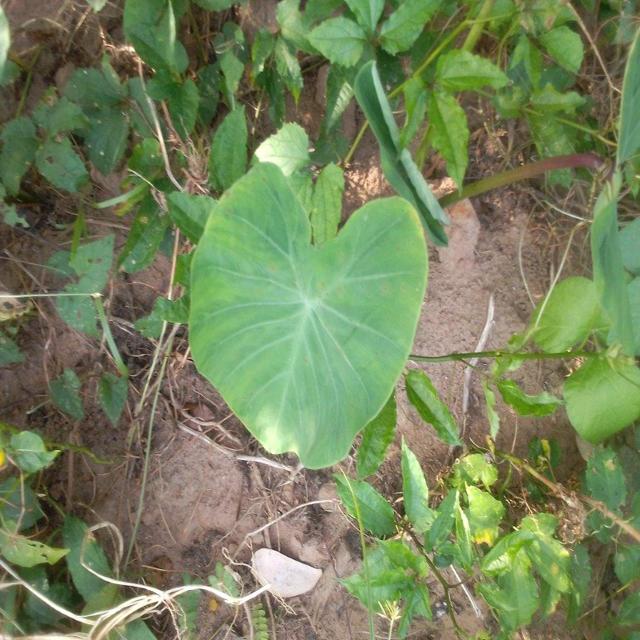
Label: Early_Blight